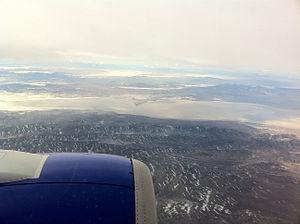
Le chaînon House est un massif montagneux de la province géologique de Basin and Range, région du Grand Bassin, situé dans le comté de Millard, dans l'Ouest de l'Utah, aux États-Unis. Le chaînon House est distant d'environ 65 km de la ville de Delta.